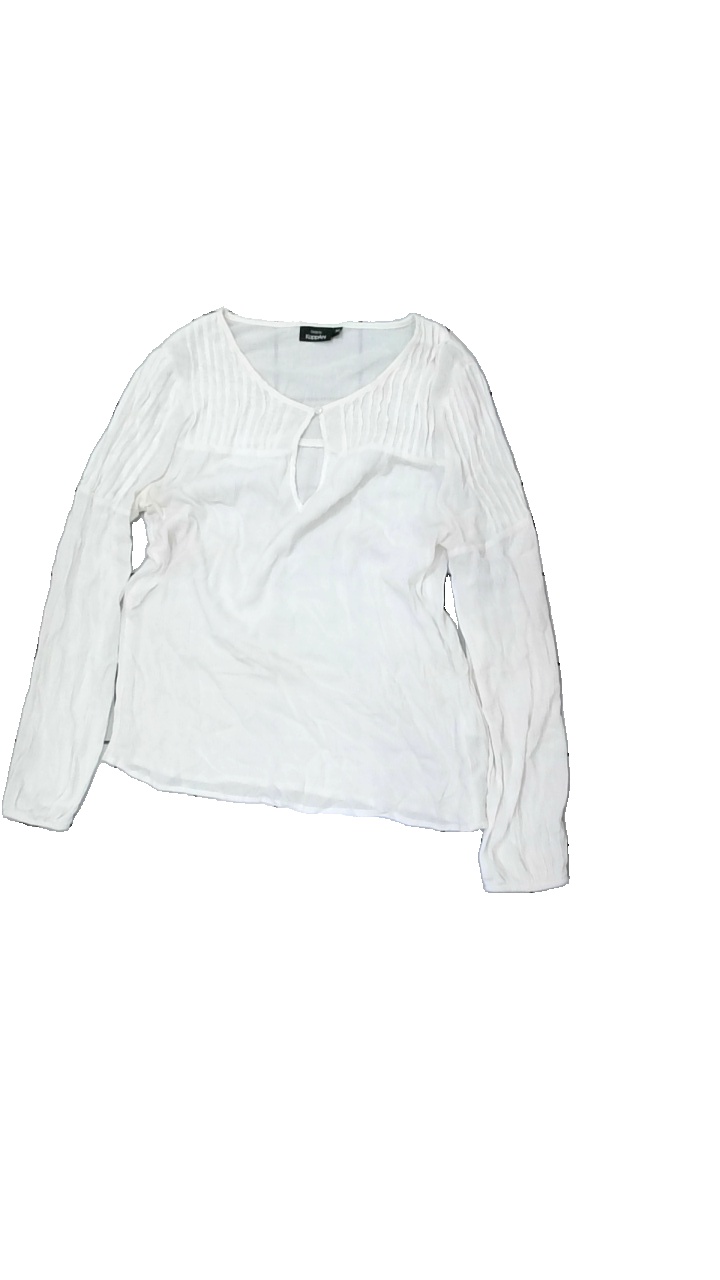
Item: Blouse (Ladies)
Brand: Kappahl
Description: vit blus med fläckar över hela
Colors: White
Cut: Regular
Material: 100% viscose
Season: All
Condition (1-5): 3
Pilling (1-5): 5
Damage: fläckar
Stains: Major
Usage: Export
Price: <50